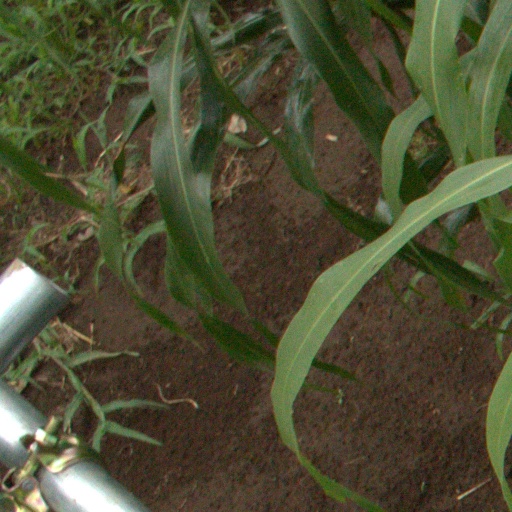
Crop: sorghum